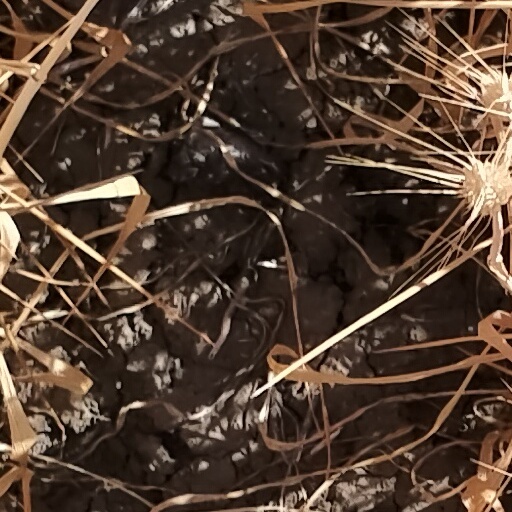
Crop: wheat